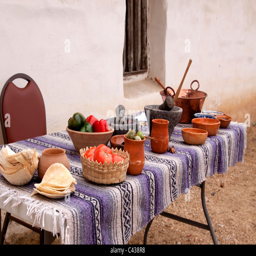
traditional table setting used by early settlers